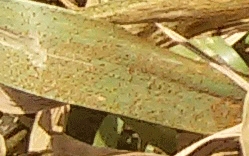
Label: Wheat___Brown_Rust